Carl Robert

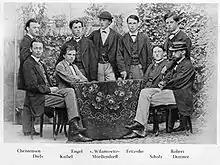
Members of the Bonn Philological Society, 1869; Carl Robert is standing at the far right.

As a classical scholar, he preferred a close association between the disciplines of archaeology and philology, while downplaying the art historical approach. For many years, he was editor of the journal "Hermes", and was the author of a highly regarded revision of Ludwig Preller's "Griechische Mythologie". He also made contributions to the corpus of ancient sarcophagus reliefs, "Die antiken Sarkophag-Reliefs" (volumes 2 & 3). The following are a few of his other significant works: